Stuart Blanch

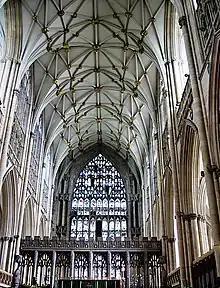
Interior of York Minster

In 1974 the Archbishop of Canterbury, Michael Ramsey, announced his forthcoming retirement. His successor was the Archbishop of York, Donald Coggan, an evangelical. In view of the church's tradition of balance it was widely expected that Coggan's successor at York would be a higher churchman. The two candidates most tipped were Robert Runcie (Bishop of St Albans) and Kenneth Woollcombe (Bishop of Oxford). There was a long delay in making the appointment, and it was rumoured that at least three bishops had declined the post. "The Times" later named one of them as Runcie. The offer of the archbishopric to Blanch came as a surprise to him. He said that the Prime Minister's invitation "came in one of those plain white envelopes that you open with caution. I am only now beginning to get over the shock." He told the press that he found the prospect daunting because he was at a loss with high formality, was not well up on central church administration and had not much political experience.